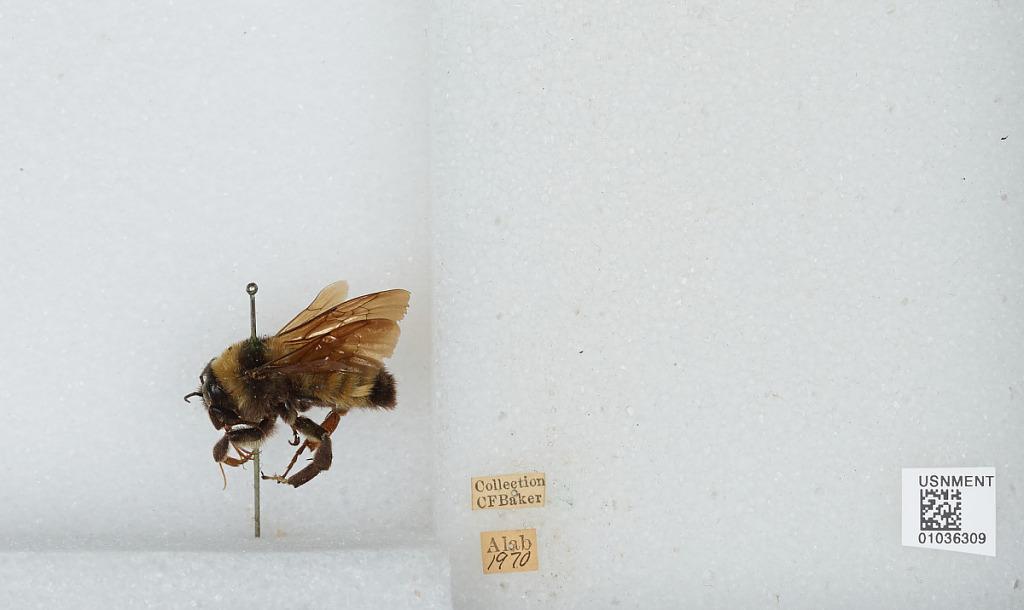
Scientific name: Bombus (Fervidobombus) pensylvanicus pensylvanicus (De Geer)
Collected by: C. Baker
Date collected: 1970--
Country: United States
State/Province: Alabama